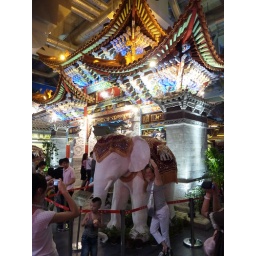
Found in the 'Chinese Provinces Pavilion' Inside the ground floor of the Chinese Pavilion.